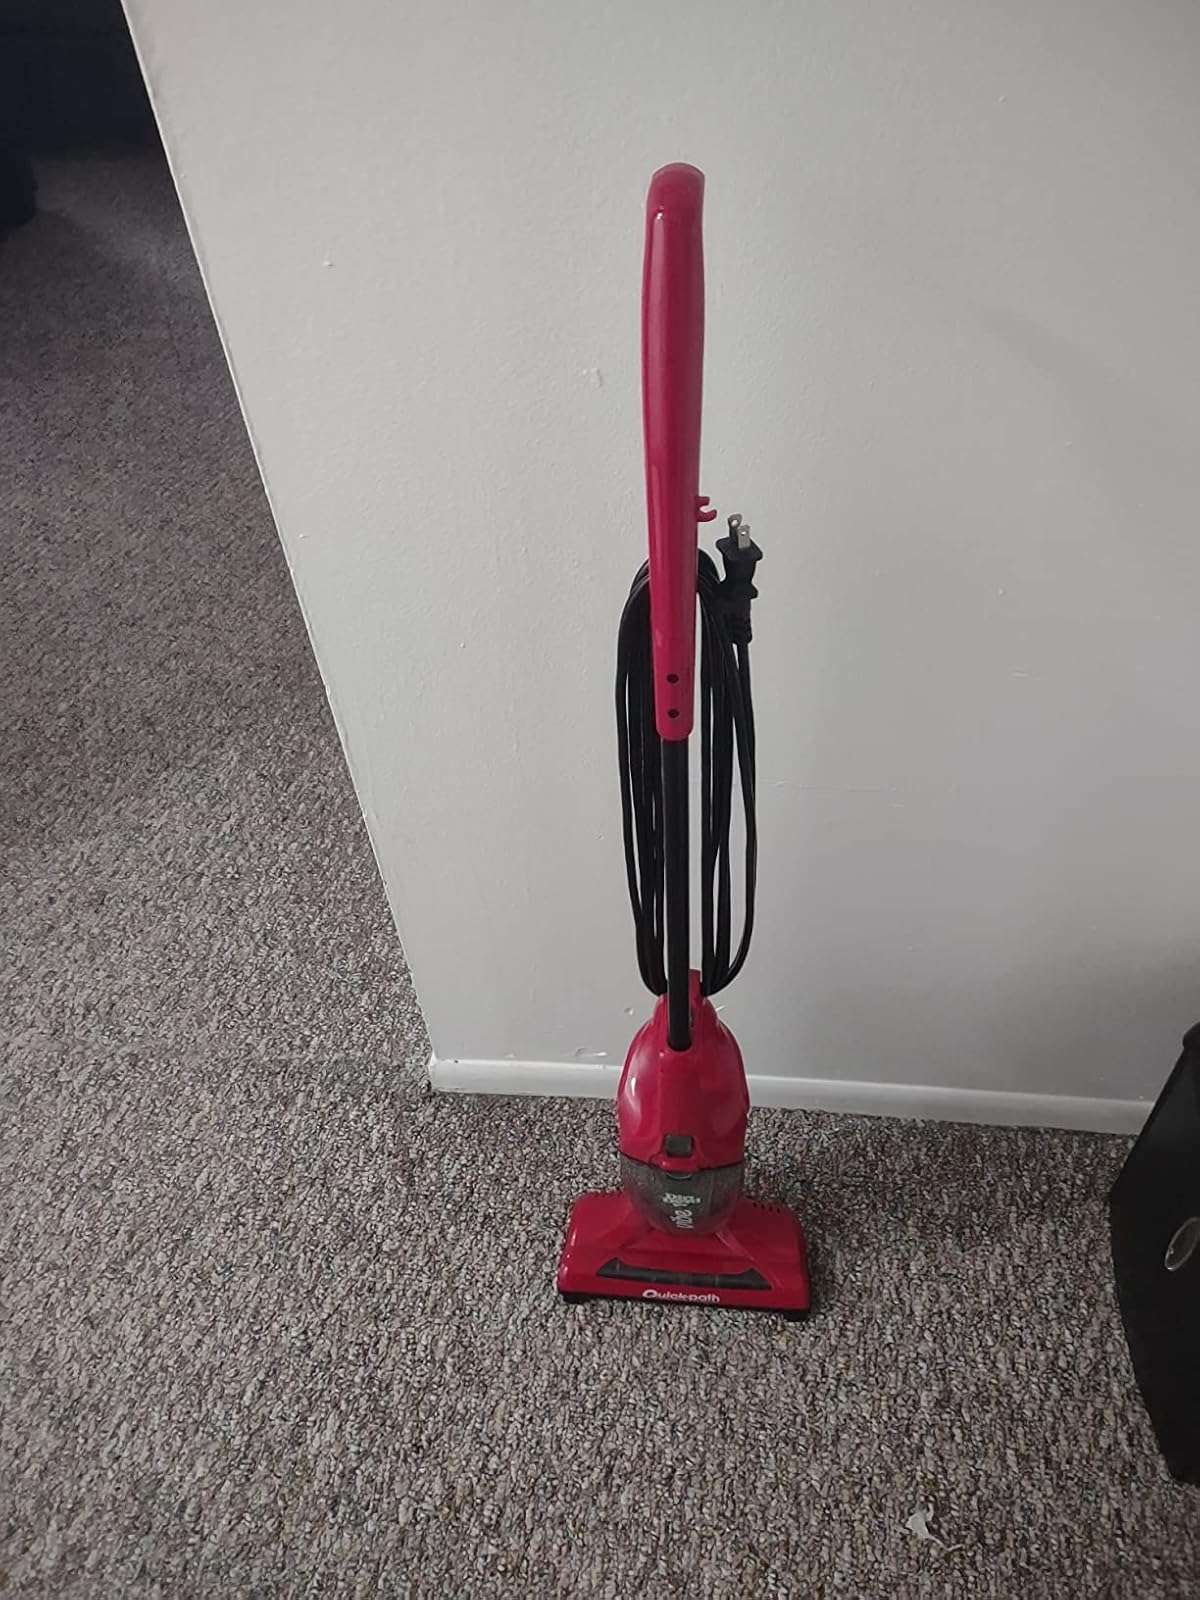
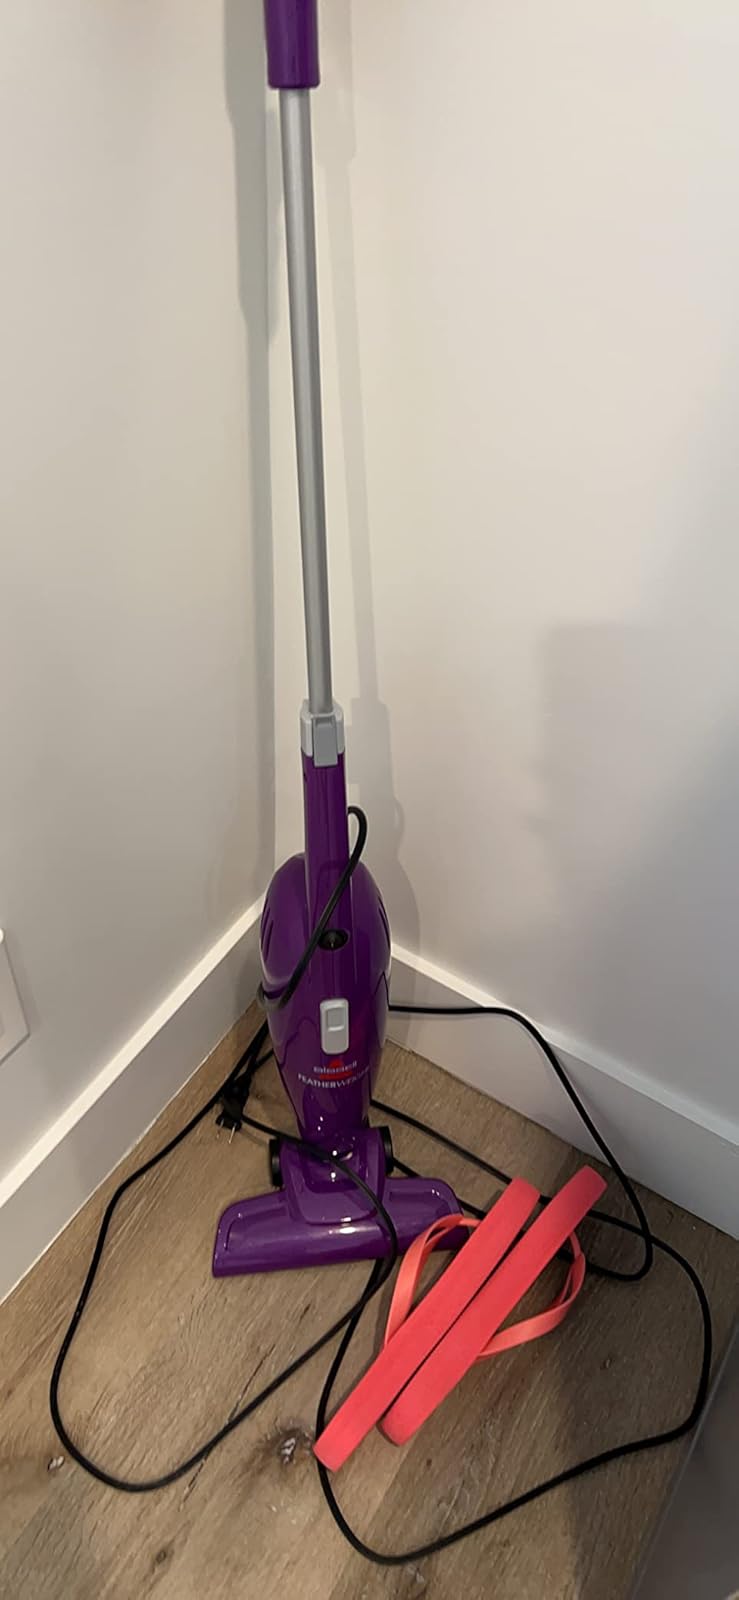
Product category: items_vacuum
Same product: no